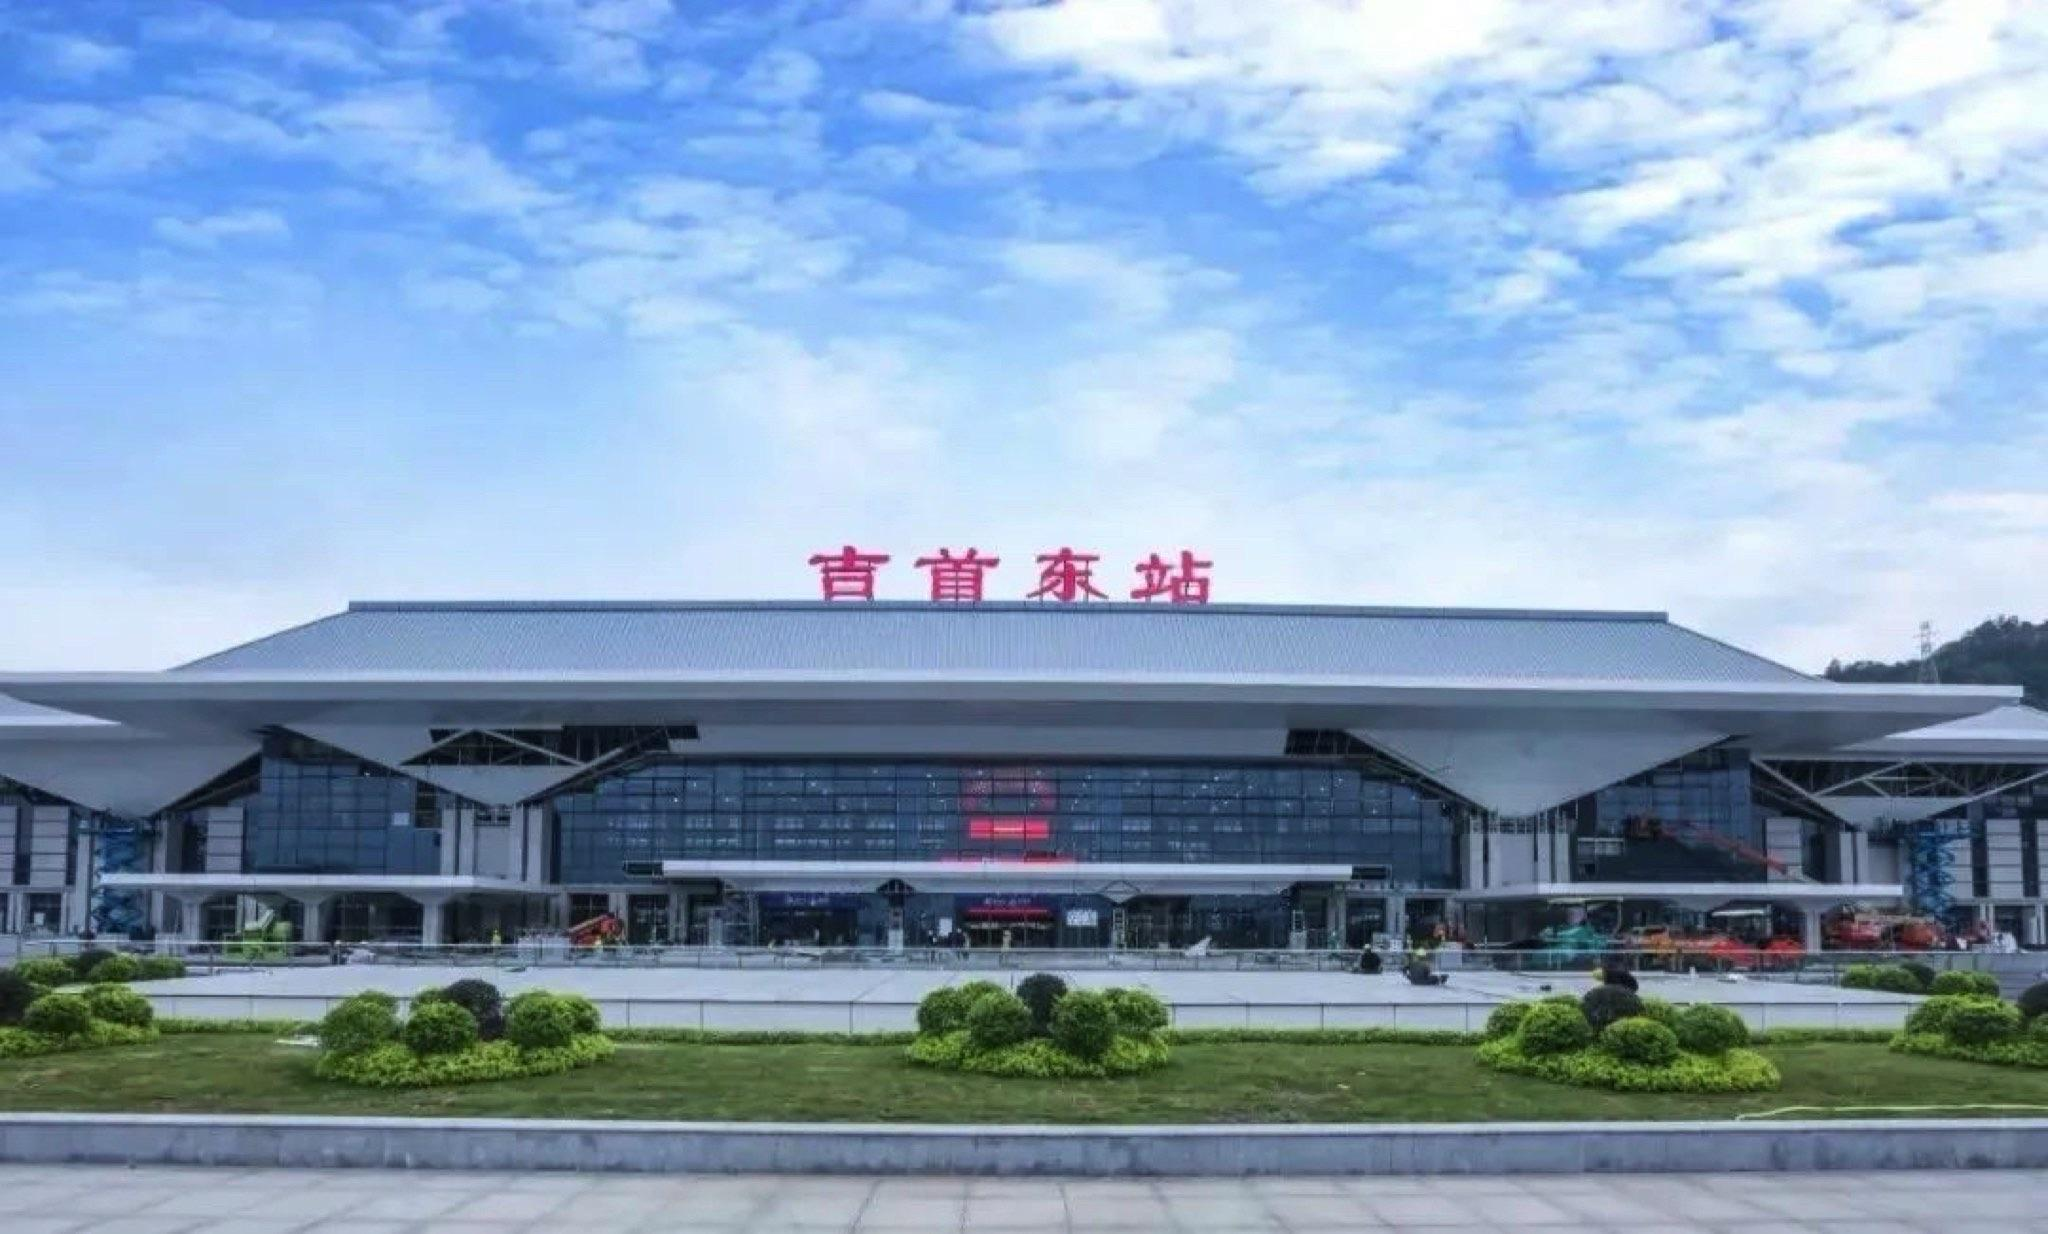
地标名称：吉首东站
所在城市：湘西土家族苗族自治州·吉首市